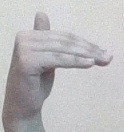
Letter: khaa